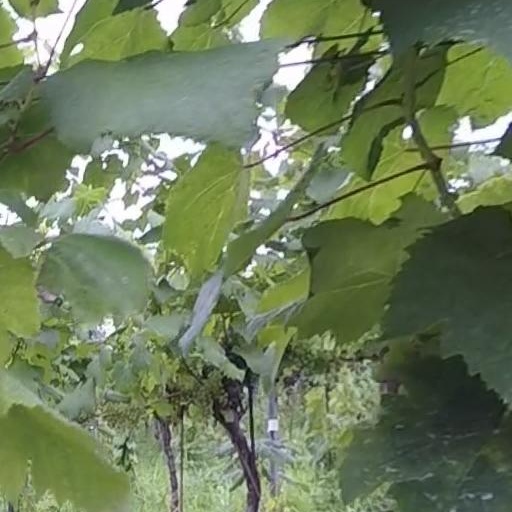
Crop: grape